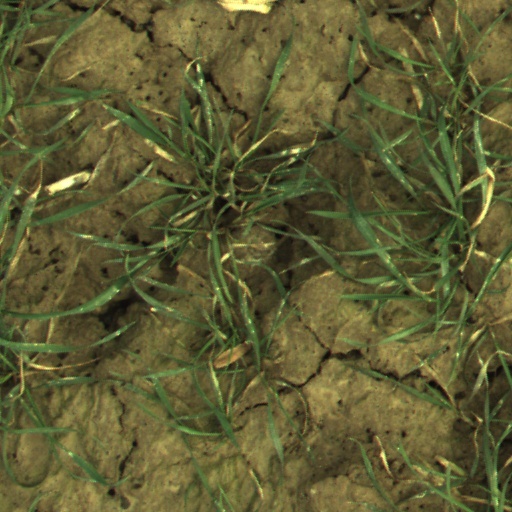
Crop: wheat